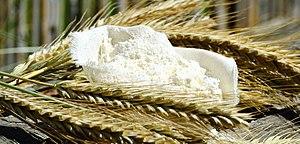
Farine de blé
La taxe sur les farines, semoules et gruaux de blé tendre est un impôt indirect français créé en 1962 qui est acquitté par les meuniers. Le produit de cette taxe est destiné à financer la mutualité sociale agricole.